Vesta Battery Corporation

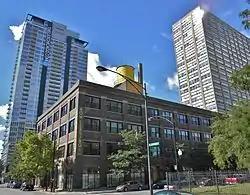

The Vesta Battery Corporation (1897–1964), known until 1929 as the Vesta Accumulator Company, was an American manufacturer of automobile electrical gear. Based in Chicago, Illinois, the company was founded by a former garment worker in 1897. Originally intending to sell parts for electric bicycles, the company quickly diversified to manufacture electrical goods for the burgeoning automobile industry. At its peak, the company had branches in ten American cities. Vesta continued operations until it was purchased by Associated Battery Makers in 1964. Its 1913 factory in Chicago is listed on the National Register of Historic Places.